Chara (river)

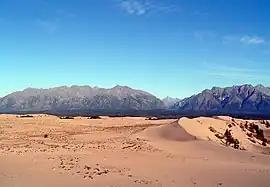
The Chara Sands, a small desert zone in Siberia, near the Chara River. The Kodar Mountains are in the background.

The Chara ("Çaara") is a left tributary of the Olyokma in Eastern Siberia, Russia. It is long, and has a drainage basin of .